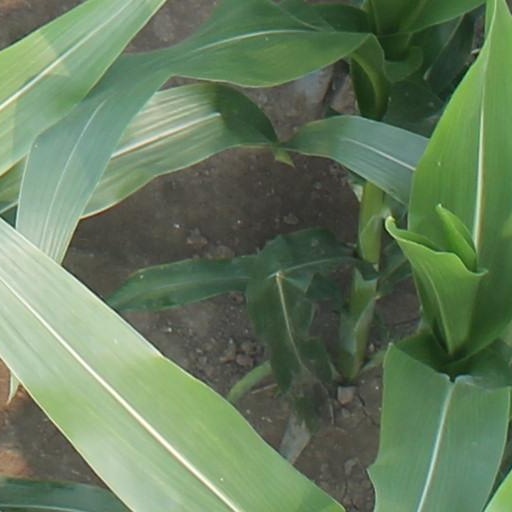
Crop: maize; corn